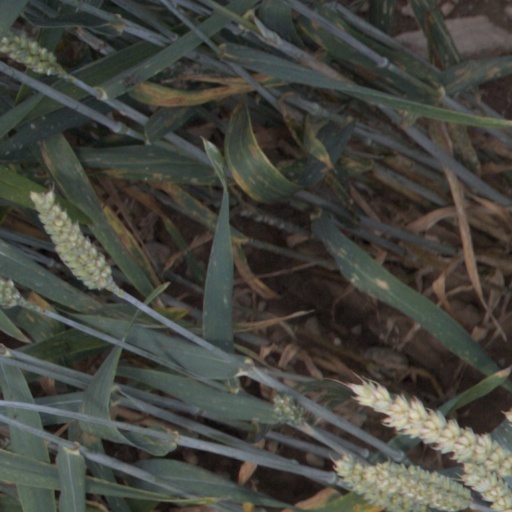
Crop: wheat